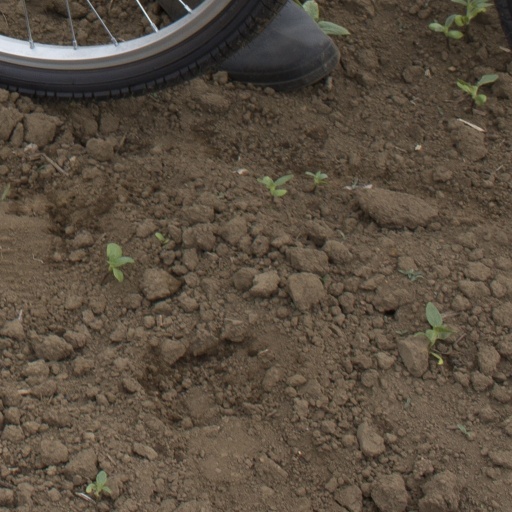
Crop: Jerusalem artichoke